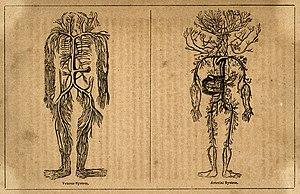
Les planches d'Evelyn sont un ensemble de quatre préparations d'anatomie humaine sur planches de bois, confectionnées en Italie et acquises par John Evelyn en 1646. Ces planches anatomiques sont parmi les plus anciennes connues ; elles sont exposées au Hunterian museum du Collège royal de chirurgie à Londres.